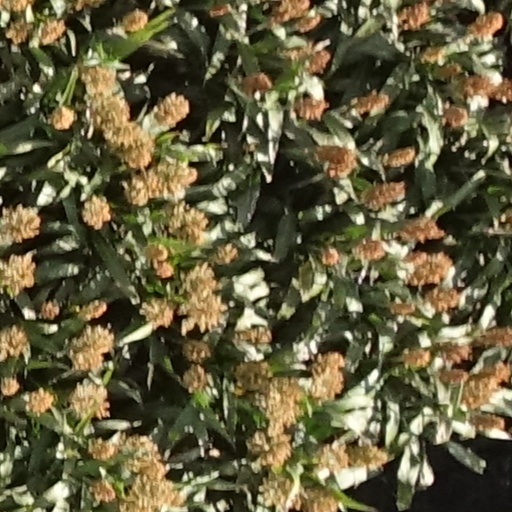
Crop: sorghum